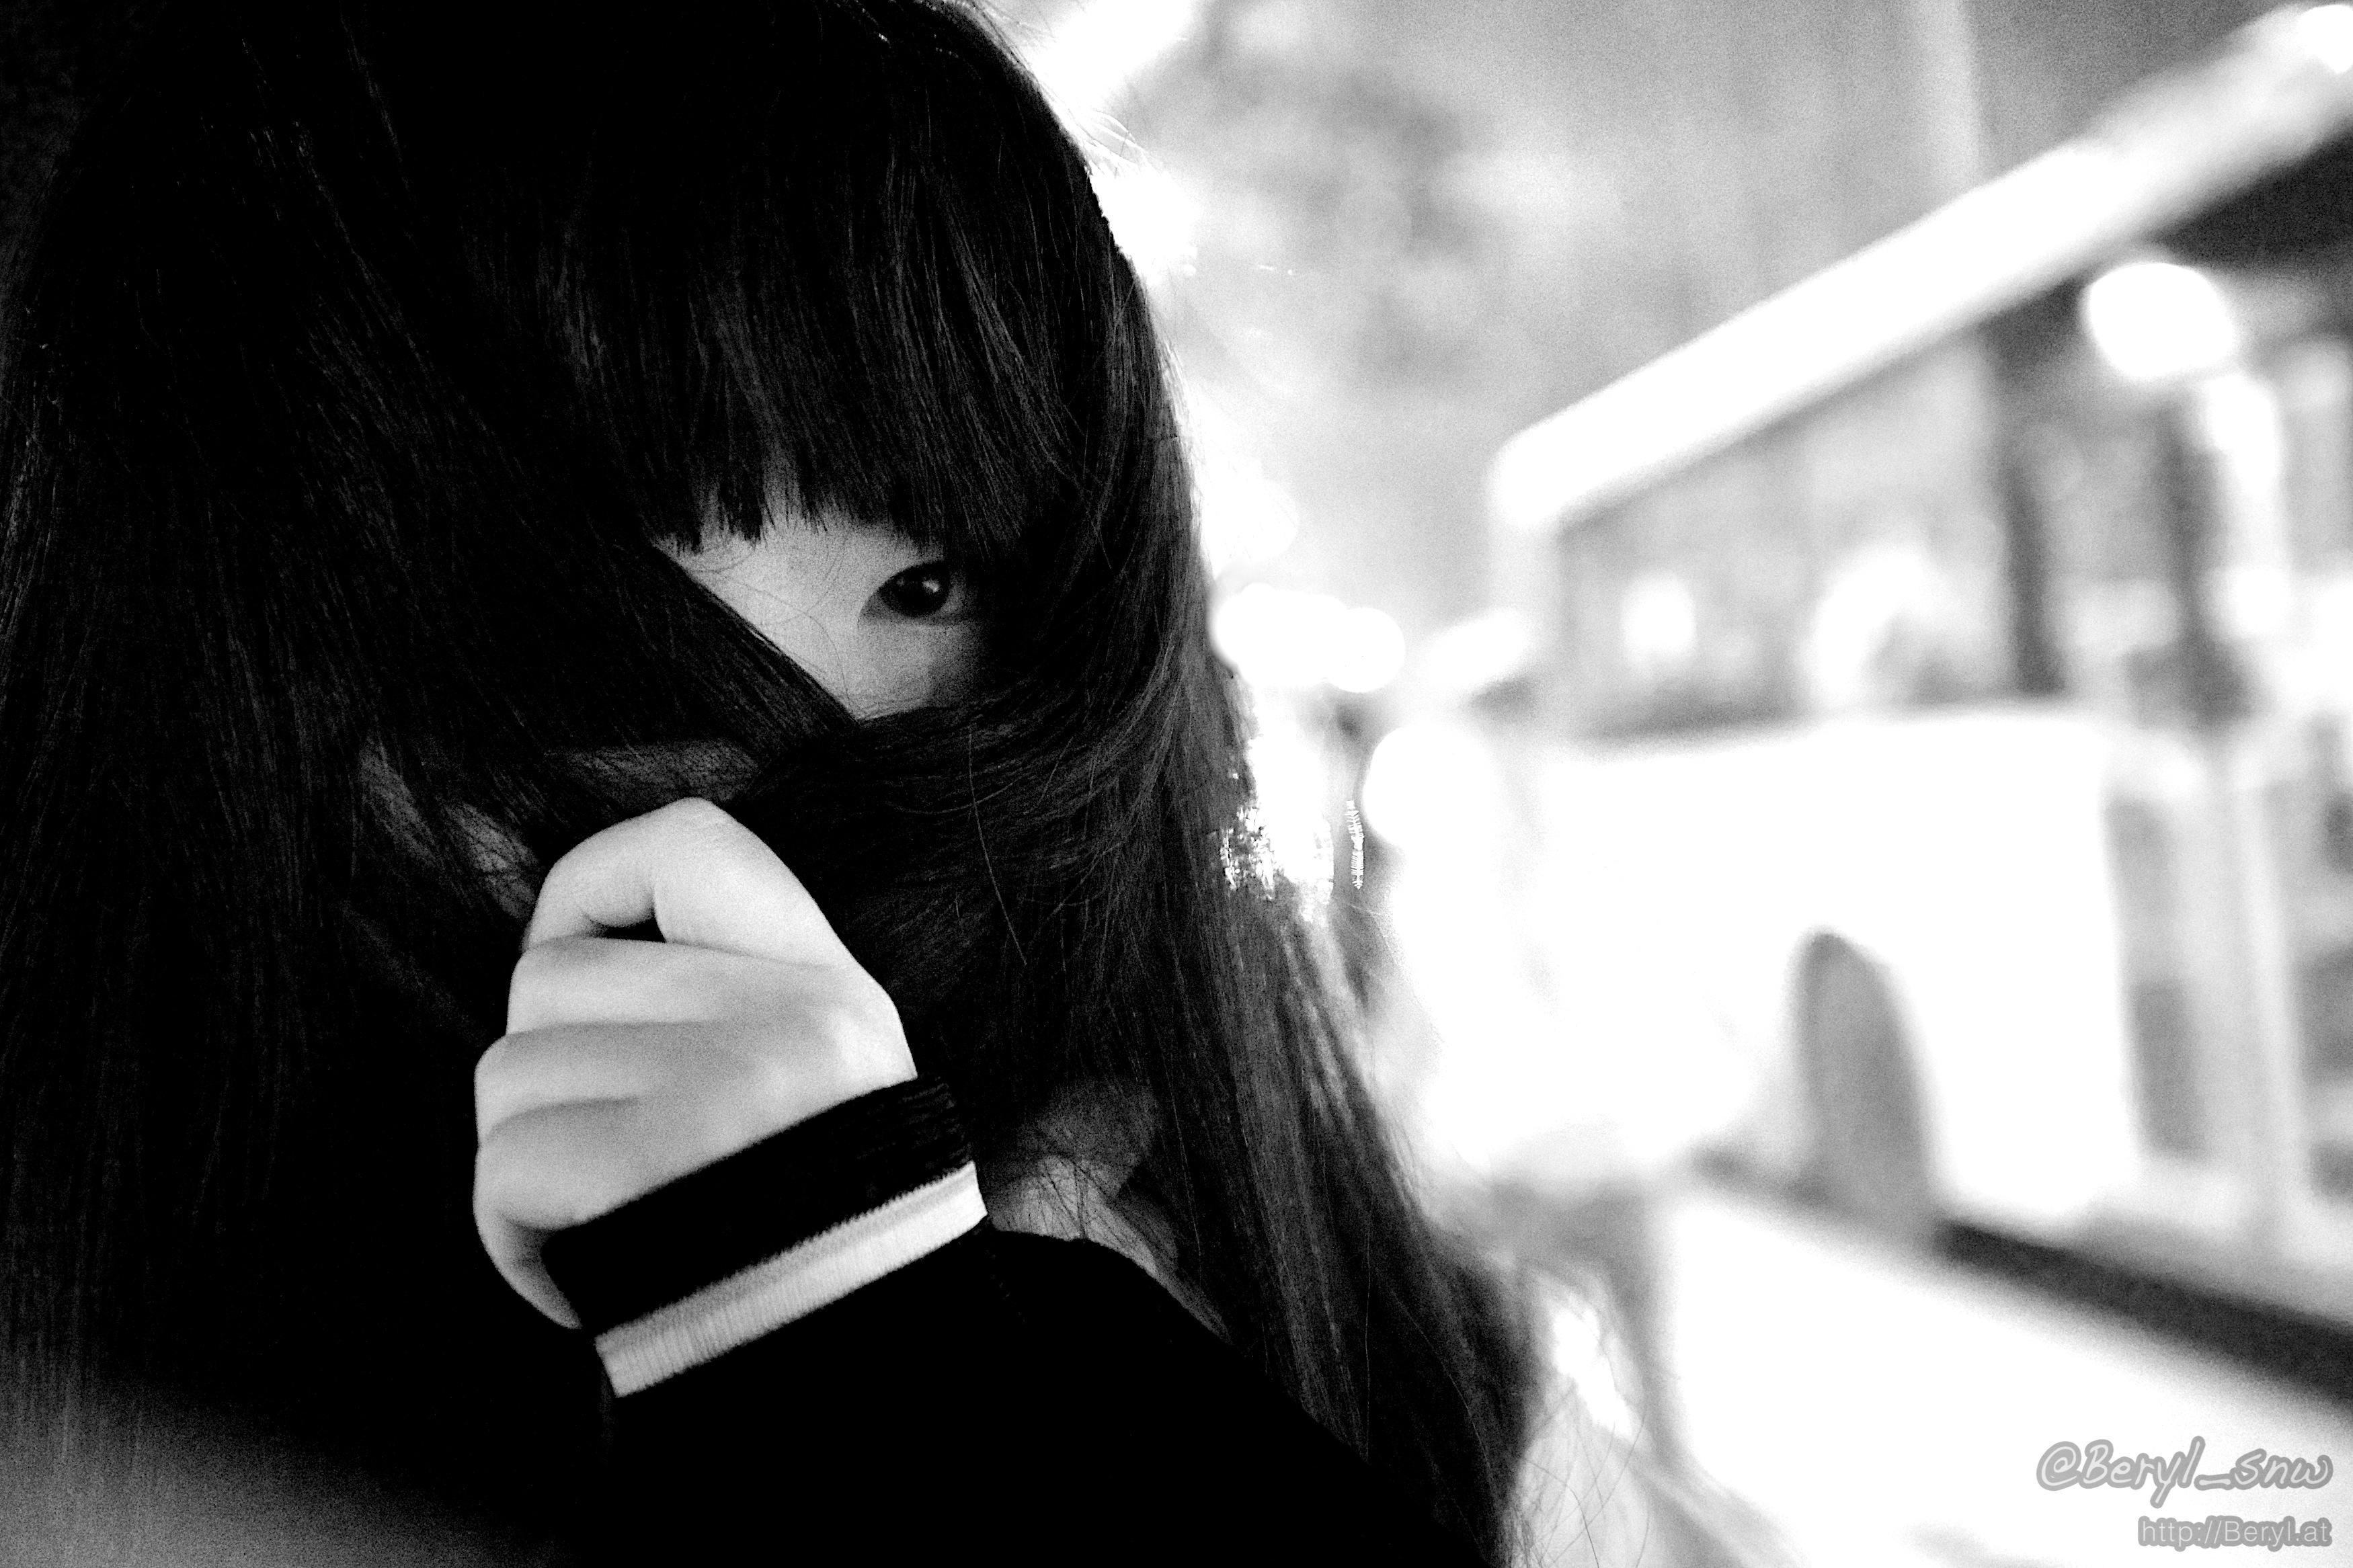
person, bokeh, black and white, girl, white, night, photography, urban, fujifilm, evening, portrait, black, monochrome, lifestyle, bw, bus, blackandwhite, face, 35mm, eye, glasses, head, beauty, f2, highschool, x100s, emotion, interaction, monochrome photography, portrait photography, film noir